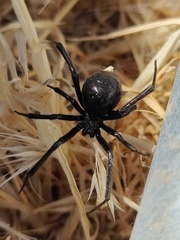
Species: Lactrodectus_hesperus